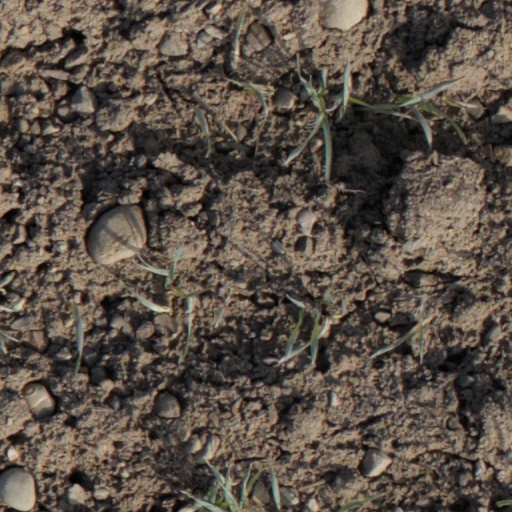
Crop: wheat